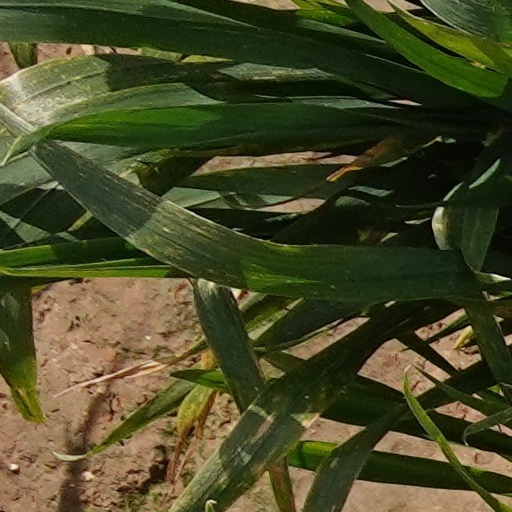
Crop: wheat